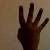
The image shows a hand gesture representing the number 4 in Indian Sign Language.